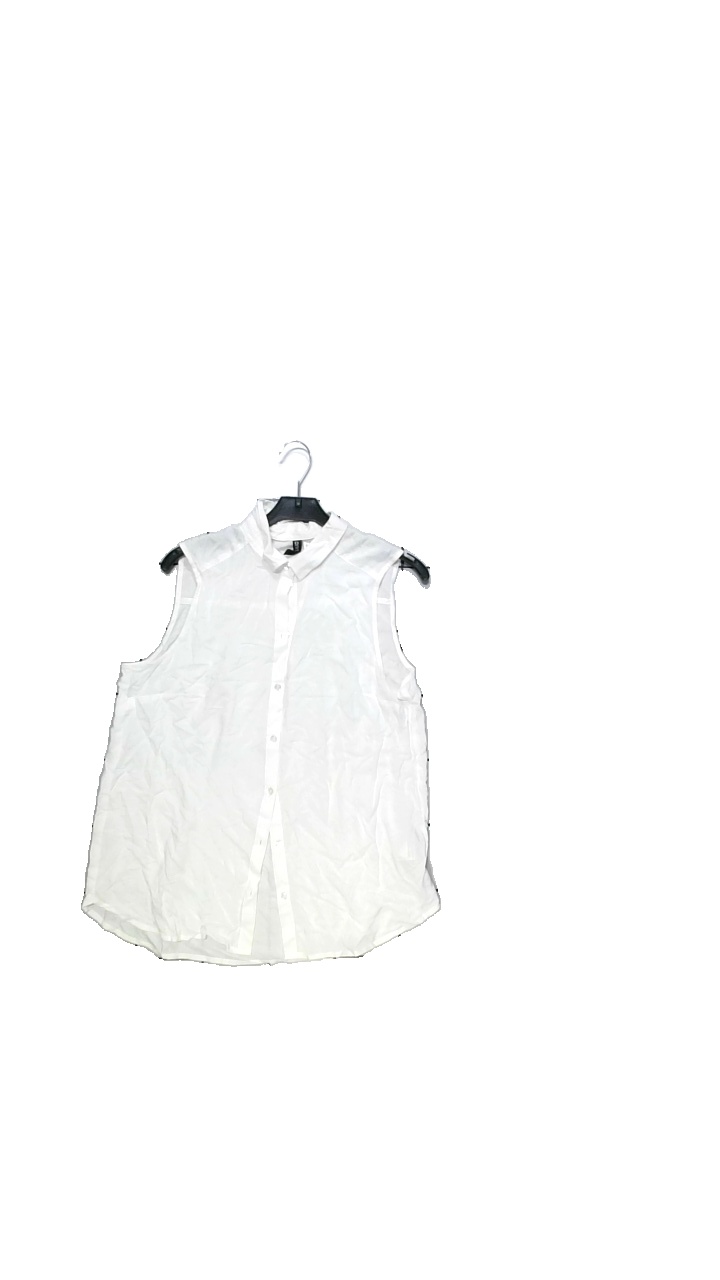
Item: Top (Ladies)
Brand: H&m
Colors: White
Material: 100% viscose
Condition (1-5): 5
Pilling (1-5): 5
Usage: Reuse
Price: <50